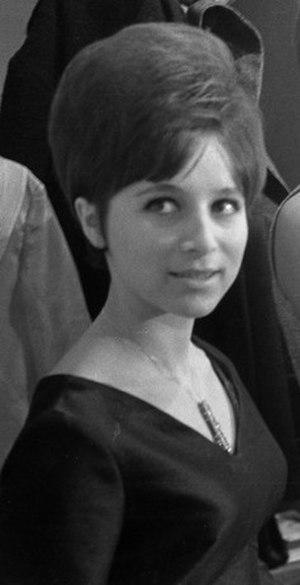
Berta Ambrož, née le 29 octobre 1944 à Kranj et morte le 1ᵉʳ juillet 2003 à Ljubljana, est une chanteuse slovène.